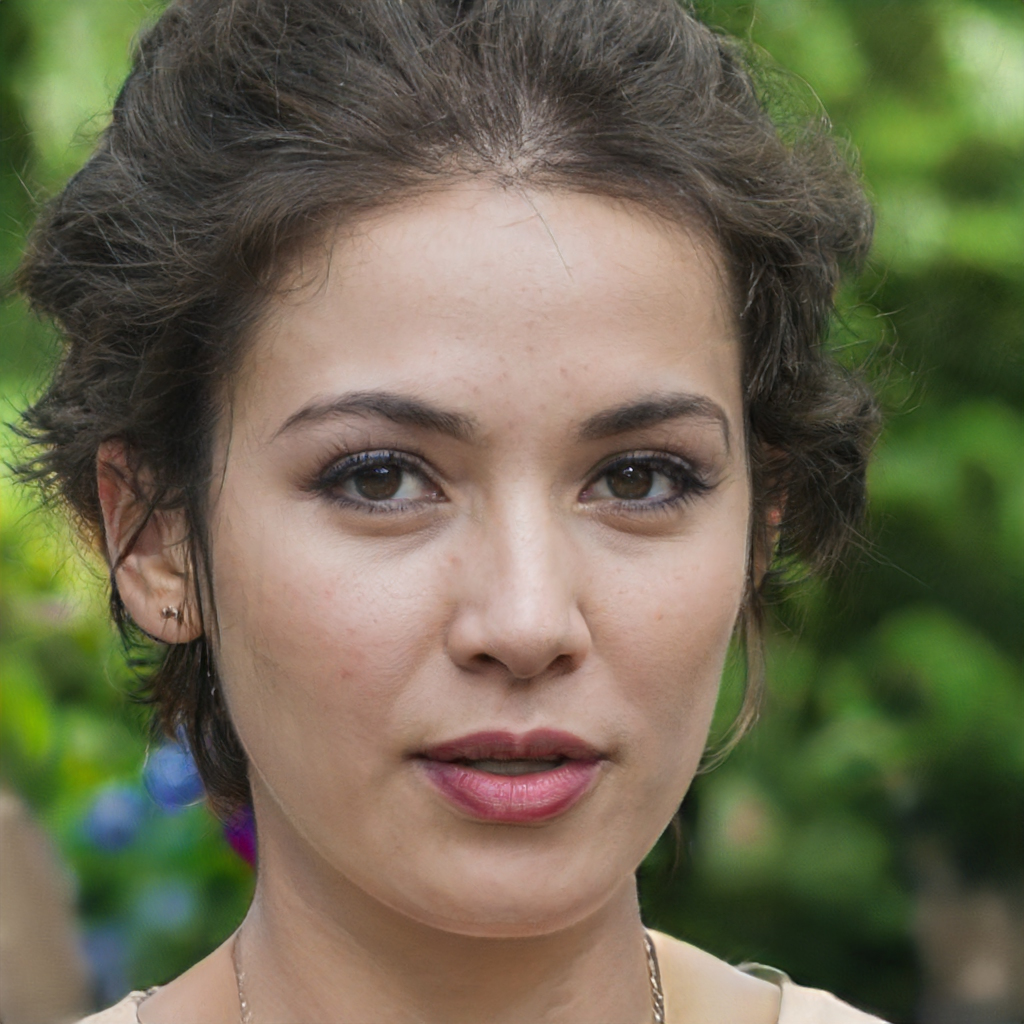
Label: Colored